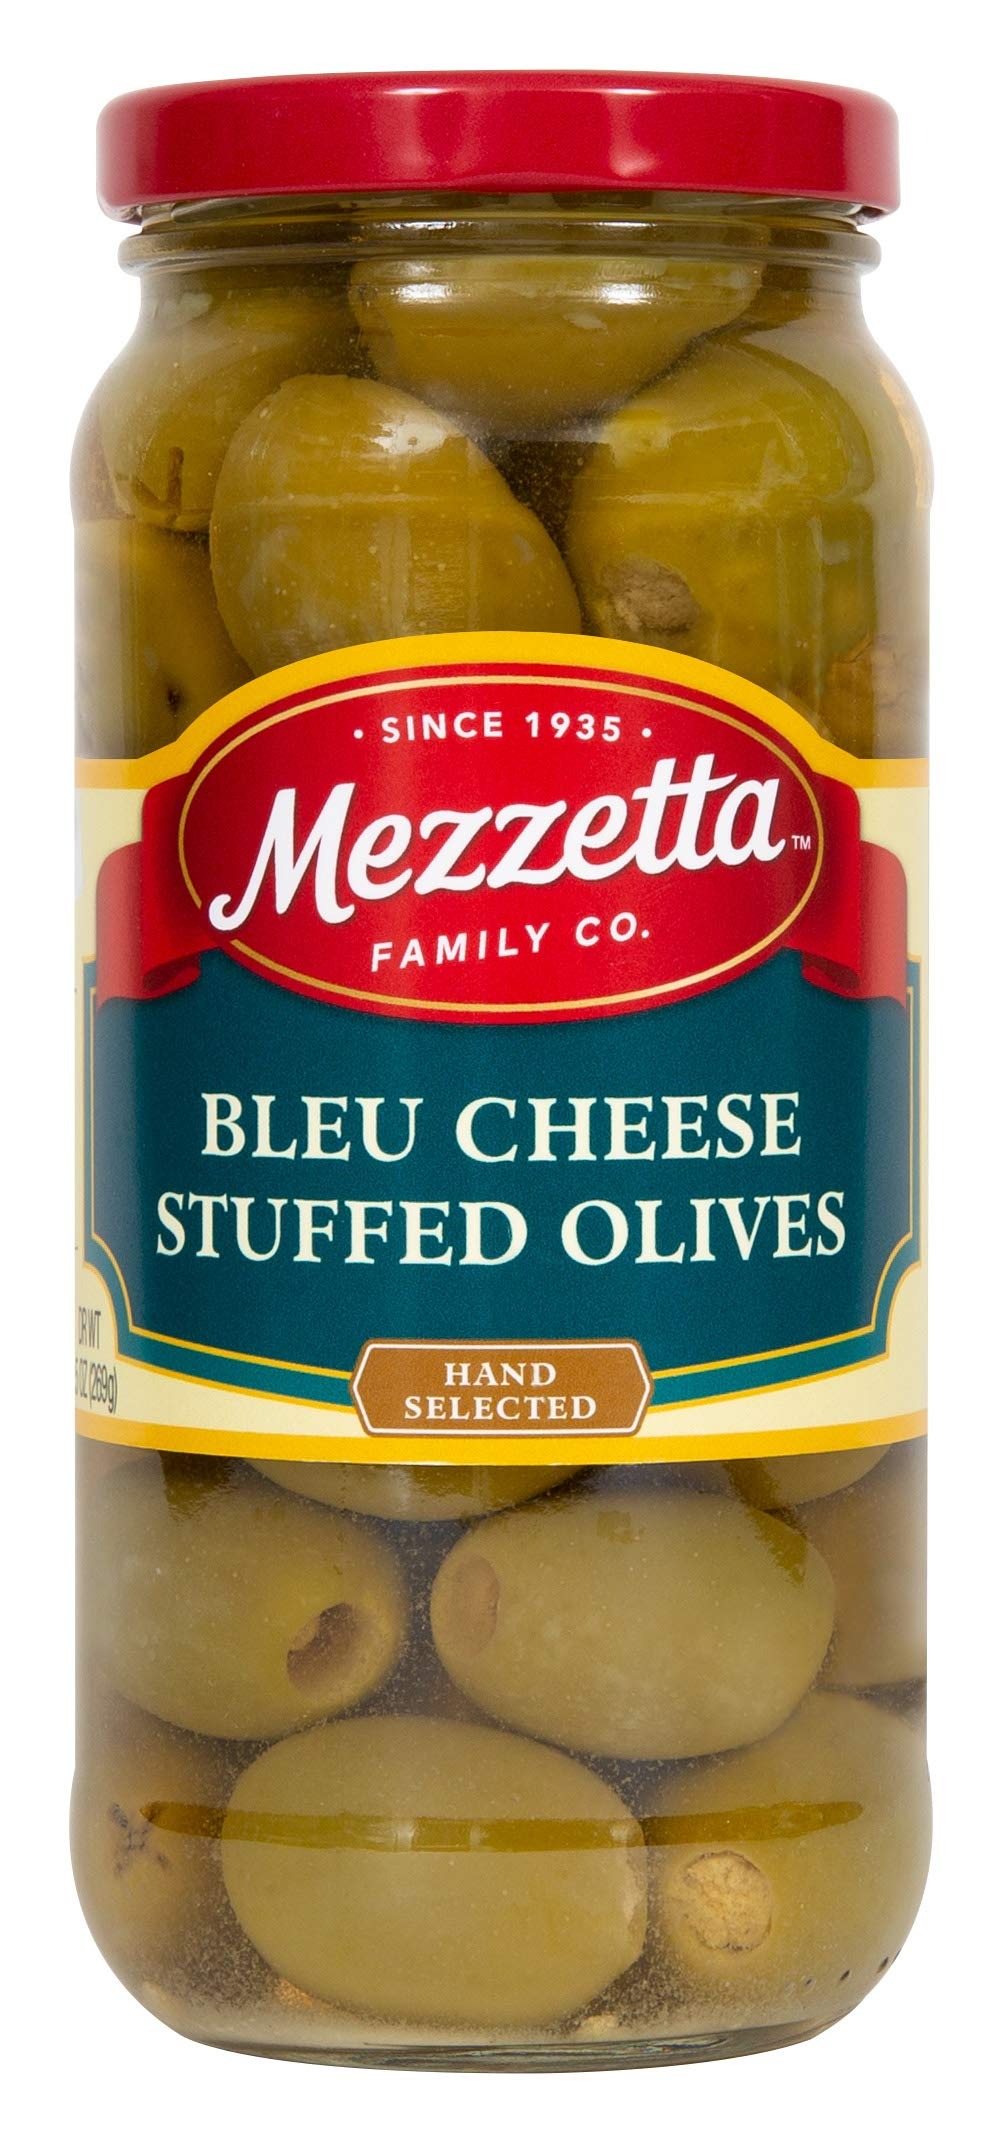
Item Name: Mezzetta Stuffed Olives, Bleu Cheese, 9.5 Ounce
Bullet Point 1: HAND STUFFED - With savory, creamy filling has the zing of bleu cheese
Bullet Point 2: PERFECT COMPLIMENT - Blue cheese pairs with the subtle saltiness and meaty texture of the olive
Bullet Point 3: CHEESE-HEAD APPROVED - We source the filling from Wisconsin the cheese capital of the United States
Bullet Point 4: COCKTAIL FRIENDLY - Now cured in brine rather than packed in oil
Bullet Point 5: MEZZETTA - Great things come in glass jars
Value: 9.5
Unit: Ounce

Price: 6.79